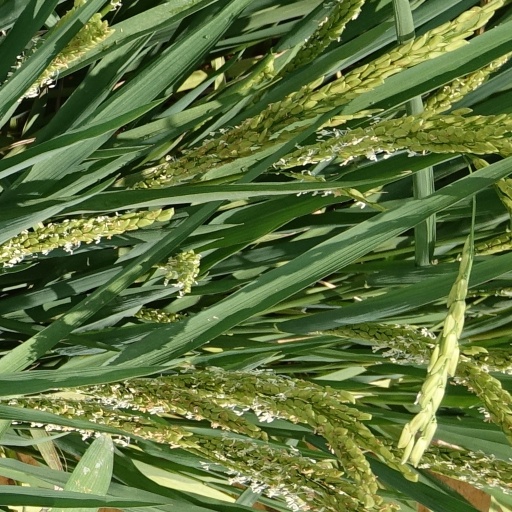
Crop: rice